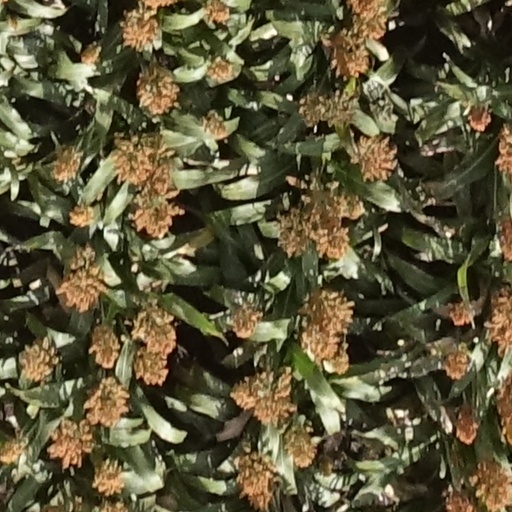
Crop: sorghum